Girl from Rio (2001 film)

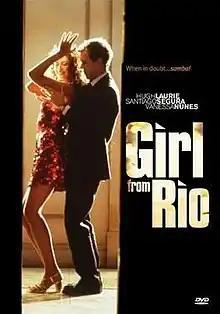
English-language poster of "Chica de Río"

Girl from Rio (Spanish:Chica de Río) is a 2001 film, written and directed by Christopher Monger, starring Hugh Laurie, Vanessa Nunes, Santiago Segura, Lia Williams, and Patrick Barlow.